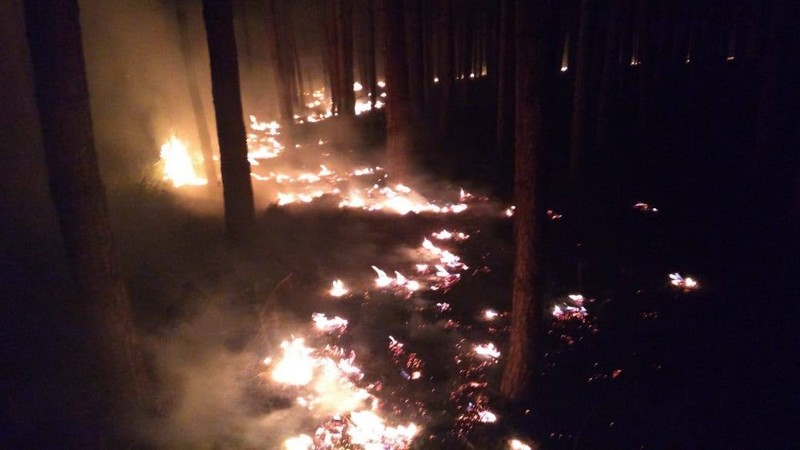
Fire: yes
Smoke: yes